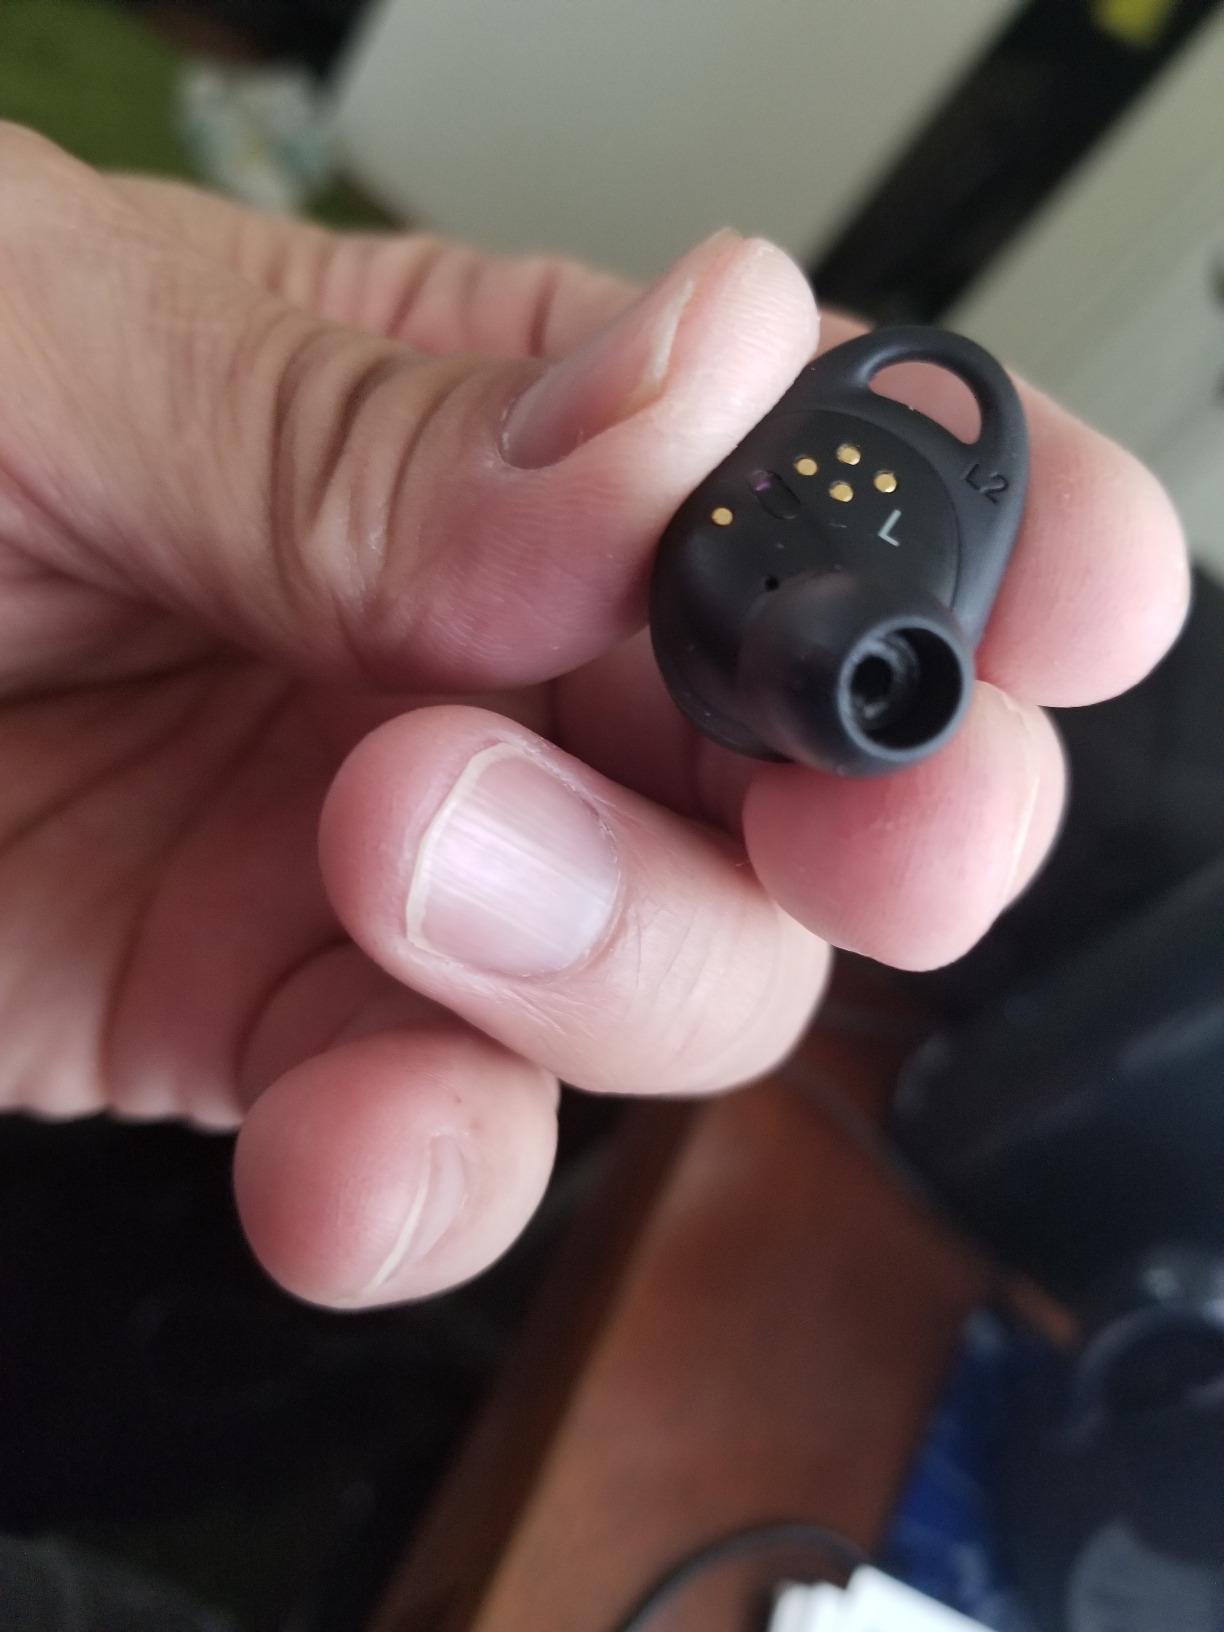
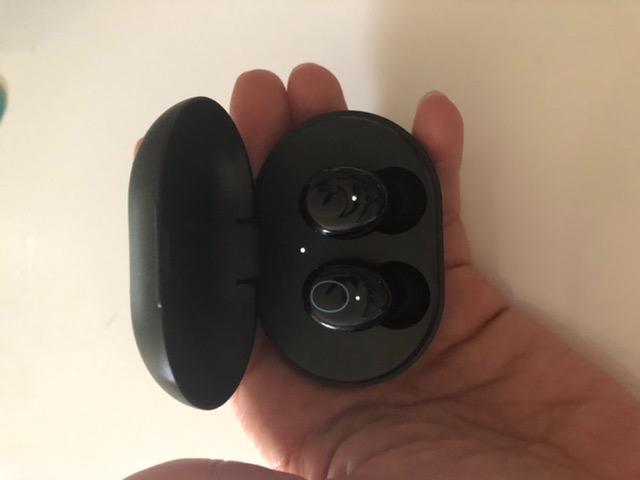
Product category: earbuds
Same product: no